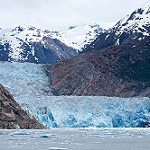
Scene: Outdoor